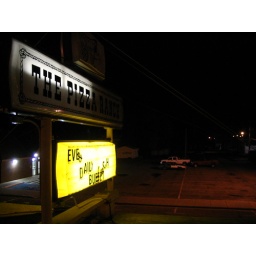
from the roof of my employer, taken last fall. that multi-colored car in the parking lot is my old buick.